Fixation (visual)

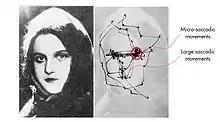
The lines on this image display the saccadic and microsaccadic movements of a person's eye while they looked at this face. The involuntary, micro-saccadic movement is not steady when the person's eyes are concentrated at the eyes of the woman, while the voluntary, saccadic movement goes around the periphery of the face once at any give point.

A microsaccade, also known as a "flick", is a type of saccade. Microsaccades are the largest and fastest of the fixational eye movements. Like saccades in general, microsaccades are usually binocular, and conjugate movements with comparable amplitudes and directions in both eyes. However, the definition of microsaccade varies from study to study and no common definition has emerged.